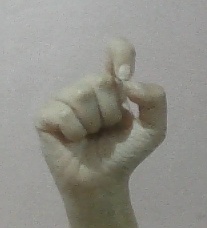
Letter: fa